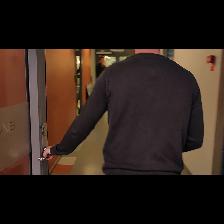
Label: Human